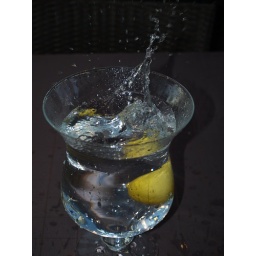
fruit in water